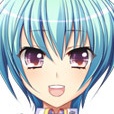
Portrait style: Anime Portrait